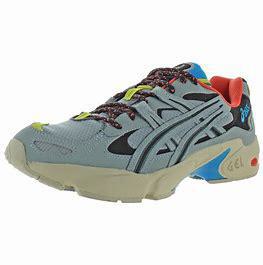
Brand: Asics
Model: Gel Kayano 5 OG